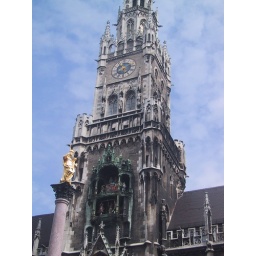
Square in Munich; clock tower